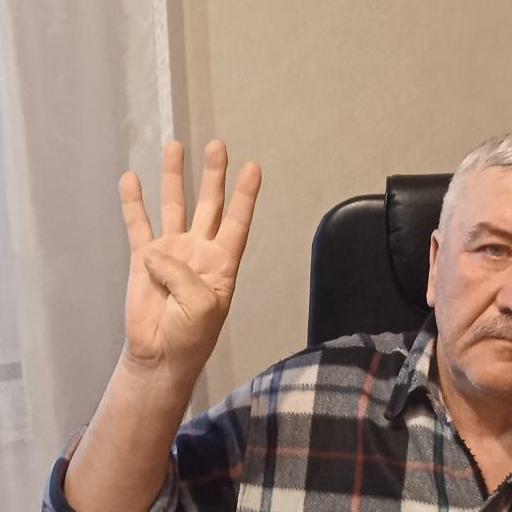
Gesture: four